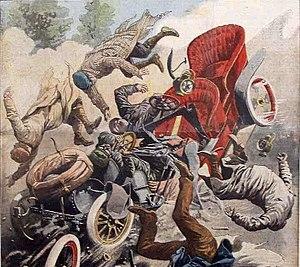
Illustration d'un accident automobile
L'histoire de l'automobile rend compte de la naissance et de l'évolution de l'automobile, invention technologique majeure qui a considérablement modifié les sociétés de nombreux pays au cours du XXᵉ siècle. Elle prend naissance au XIXᵉ siècle durant la Révolution industrielle, lorsque la technique fait la part belle à la machine à vapeur comme source d'énergie, pour ensuite s'orienter massivement vers le pétrole et le moteur à explosion, avec comme concurrent longtemps délaissé le moteur électrique.
Gil Jourdan est une série de bande dessinée franco-belge policière créée par Maurice Tillieux le 20 septembre 1956 dans le nᵒ 962 du journal Spirou. La série est une reprise de Félix, autre série que Tillieux a dû abandonner en changeant d'éditeur ; ainsi, certaines histoires de Félix ont été adaptées ou redessinées pour en faire des histoires de Gil Jourdan. Pour les dessins, Tillieux est aidé par Jean-Marie Brouyère et Bob de Groot pour les albums nᵒ 11 et nᵒ 12. À partir de l'album nᵒ 13, le dessin est repris par Gos, Tillieux en assurant toujours le scénario.
Un accident de la route est une collision non désirée, non prévue et mal anticipée, qui a lieu sur le réseau routier entre un engin roulant d'une part et toute autre chose ou personne fixe ou mobile d'autre part qui engendre des blessures humaines et/ou des dégâts matériels. De nombreux facteurs contribuent aux risques de collision tels que l'état de la chaussée, le volume de circulation, une vitesse de circulation inadaptée, l’environnement routier, la météorologie, l'expérience du conducteur mais aussi son comportement et son état physique.
Le modèle de Nilsson est une relation empirique estimée à partir de données d’accidentalité routière, qui associe la variation de la vitesse moyenne constatée sur un réseau routier, et celle de l’accidentalité sur ce réseau.